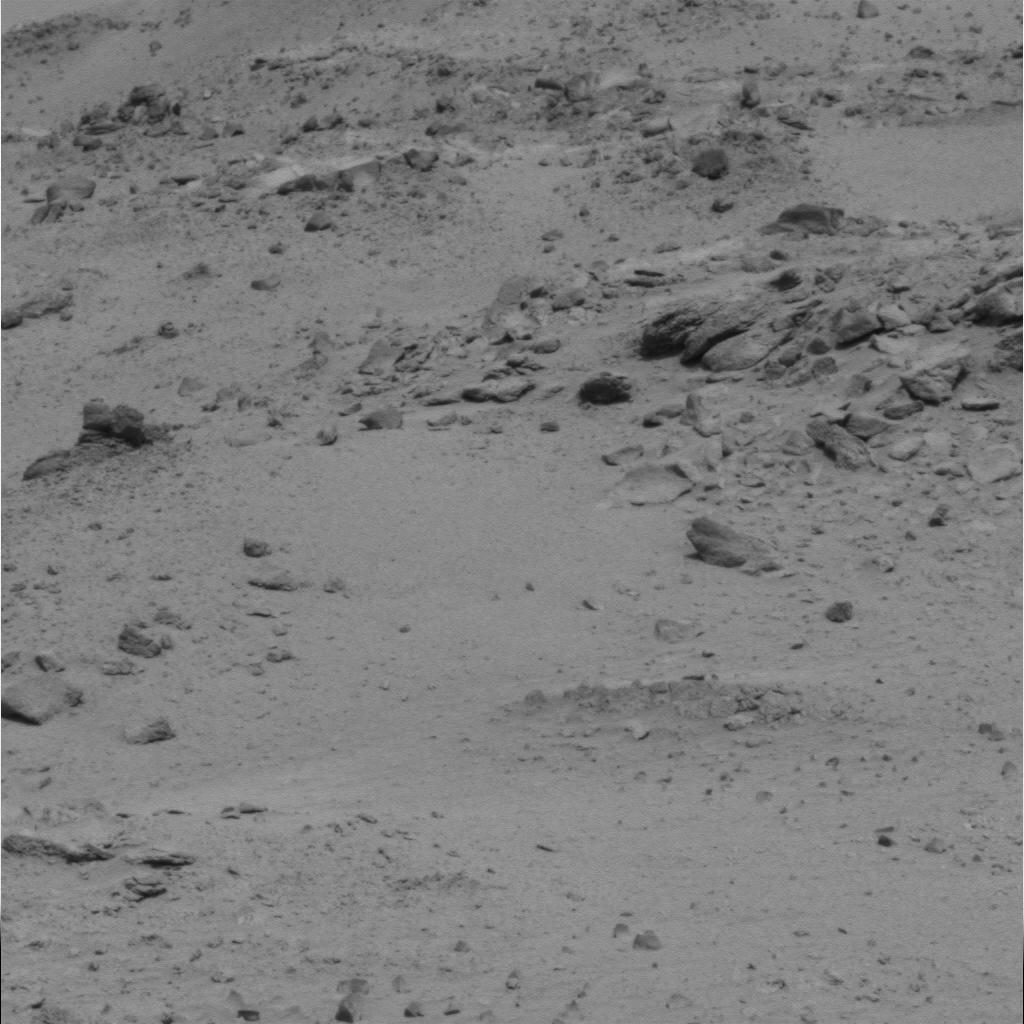
Surface features visible: Rock Outcrops, Float Rocks, Clasts, Soil, Nearby Surface